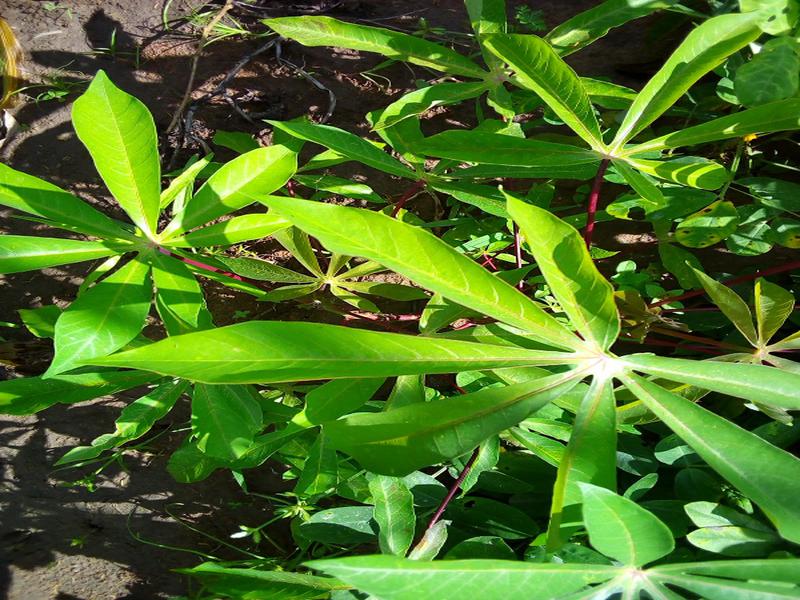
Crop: cassava
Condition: healthy